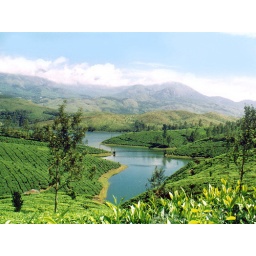
water in green